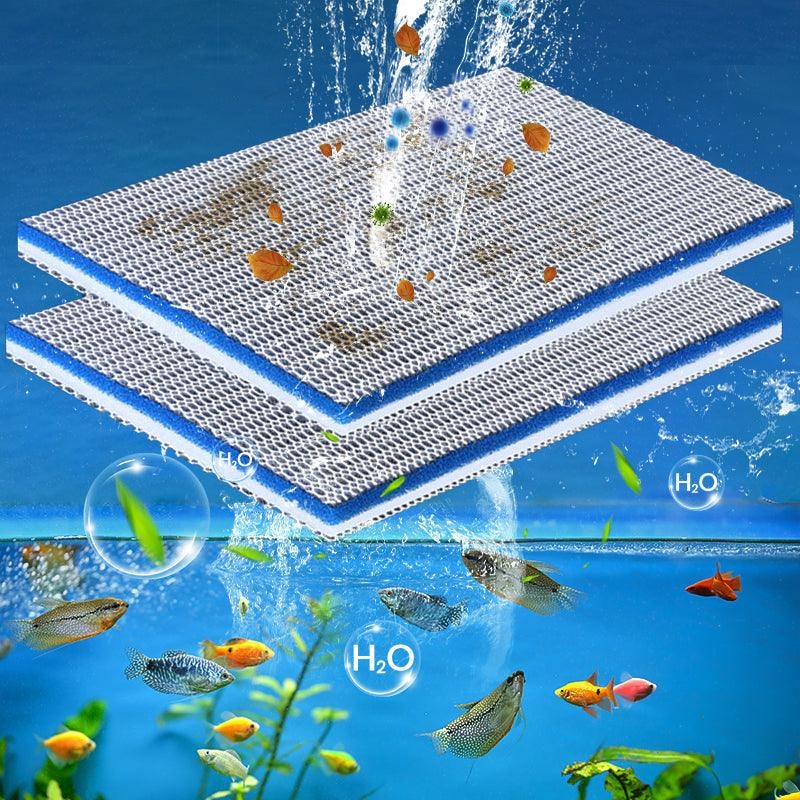
Limited Time Half Price-Professional 8D High Density Fish Tank Filter Foam
Are you tired of changing the cloudy water in your tank frequently? Are you bothered by yellowish water in your fish tank? Are you headache and confused by the inexplicable death of fish? Dive into Crystal-Clear Waters with Professional 8D High Density Fish Tank Filter Cotton! Triple Guarantee, Achieve Efficient Filtration 8-layer water purification prevents impurities. Fine mesh filtration ensures non-clogging flow. Biochemical layer promotes self-cleaning for clearer water. The Safety of Friends in the Water Is Priority Adopting non-adhesive high-temperature hot-melt process , no odor and no harm. We've Thought of You Washable and durable , you don't need to replace the filter pads frequently Cut to size , you don't need to worry about size or shape. Give Aquatic Life a Clean Healthy Environment We are passionate and committed to helping you create a healthy, thriving underwater ecosystem. The filter pads are all made of high quality materials designed to provide superior biological filtration. At the same time we are committed to sustainability, making aquatic life safer and minimizing the carbon footprint of our maintenance processes. SPECIFICATIONS Material: Sponge Dimensions: 30*20*2cm /11.8*7.8*0.78in 30*25*2cm /11.8*9.8*0.78in 30*30*2cm/ 11.8*11.8*0.78in NOTES FOR? Aquatic LOVERS Continue monitoring water parameters such as pH, ammonia, nitrite, and nitrate levels, even with effective filtration. When introducing new fish to your aquarium, take your time to acclimatize them gradually to reduce stress. Stay updated on the latest advancements in aquarium filtration and care to provide the best possible environment for your aquatic pets.
Category: Animals & Pet Supplies > Pet Supplies > Fish & Aquatic Supplies > Aquarium Filters > Sponge Aquarium Filters